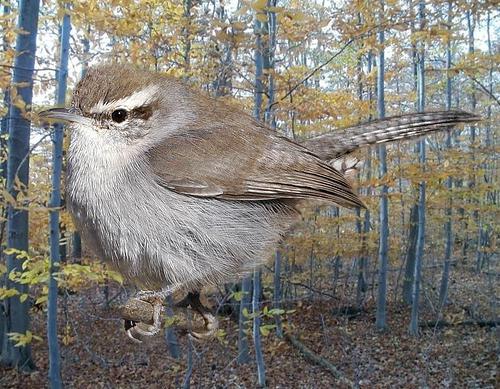
Bird species: Bewick_Wren
Bird type: landbird
Background: land